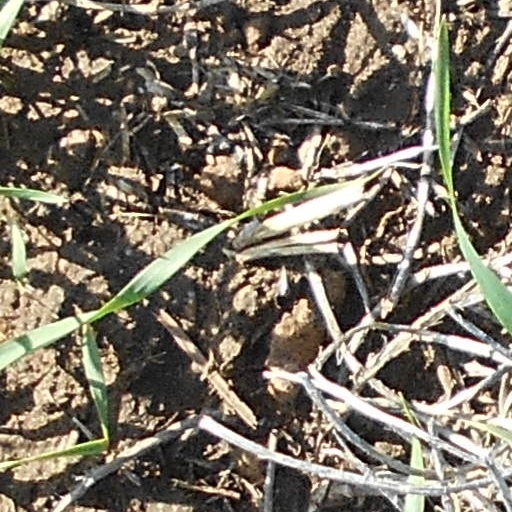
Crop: wheat